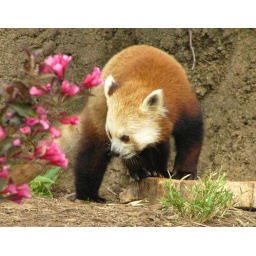
P5020623 10 month old red panda female Shama at Smithsonian's National Zoo in Washington, DC